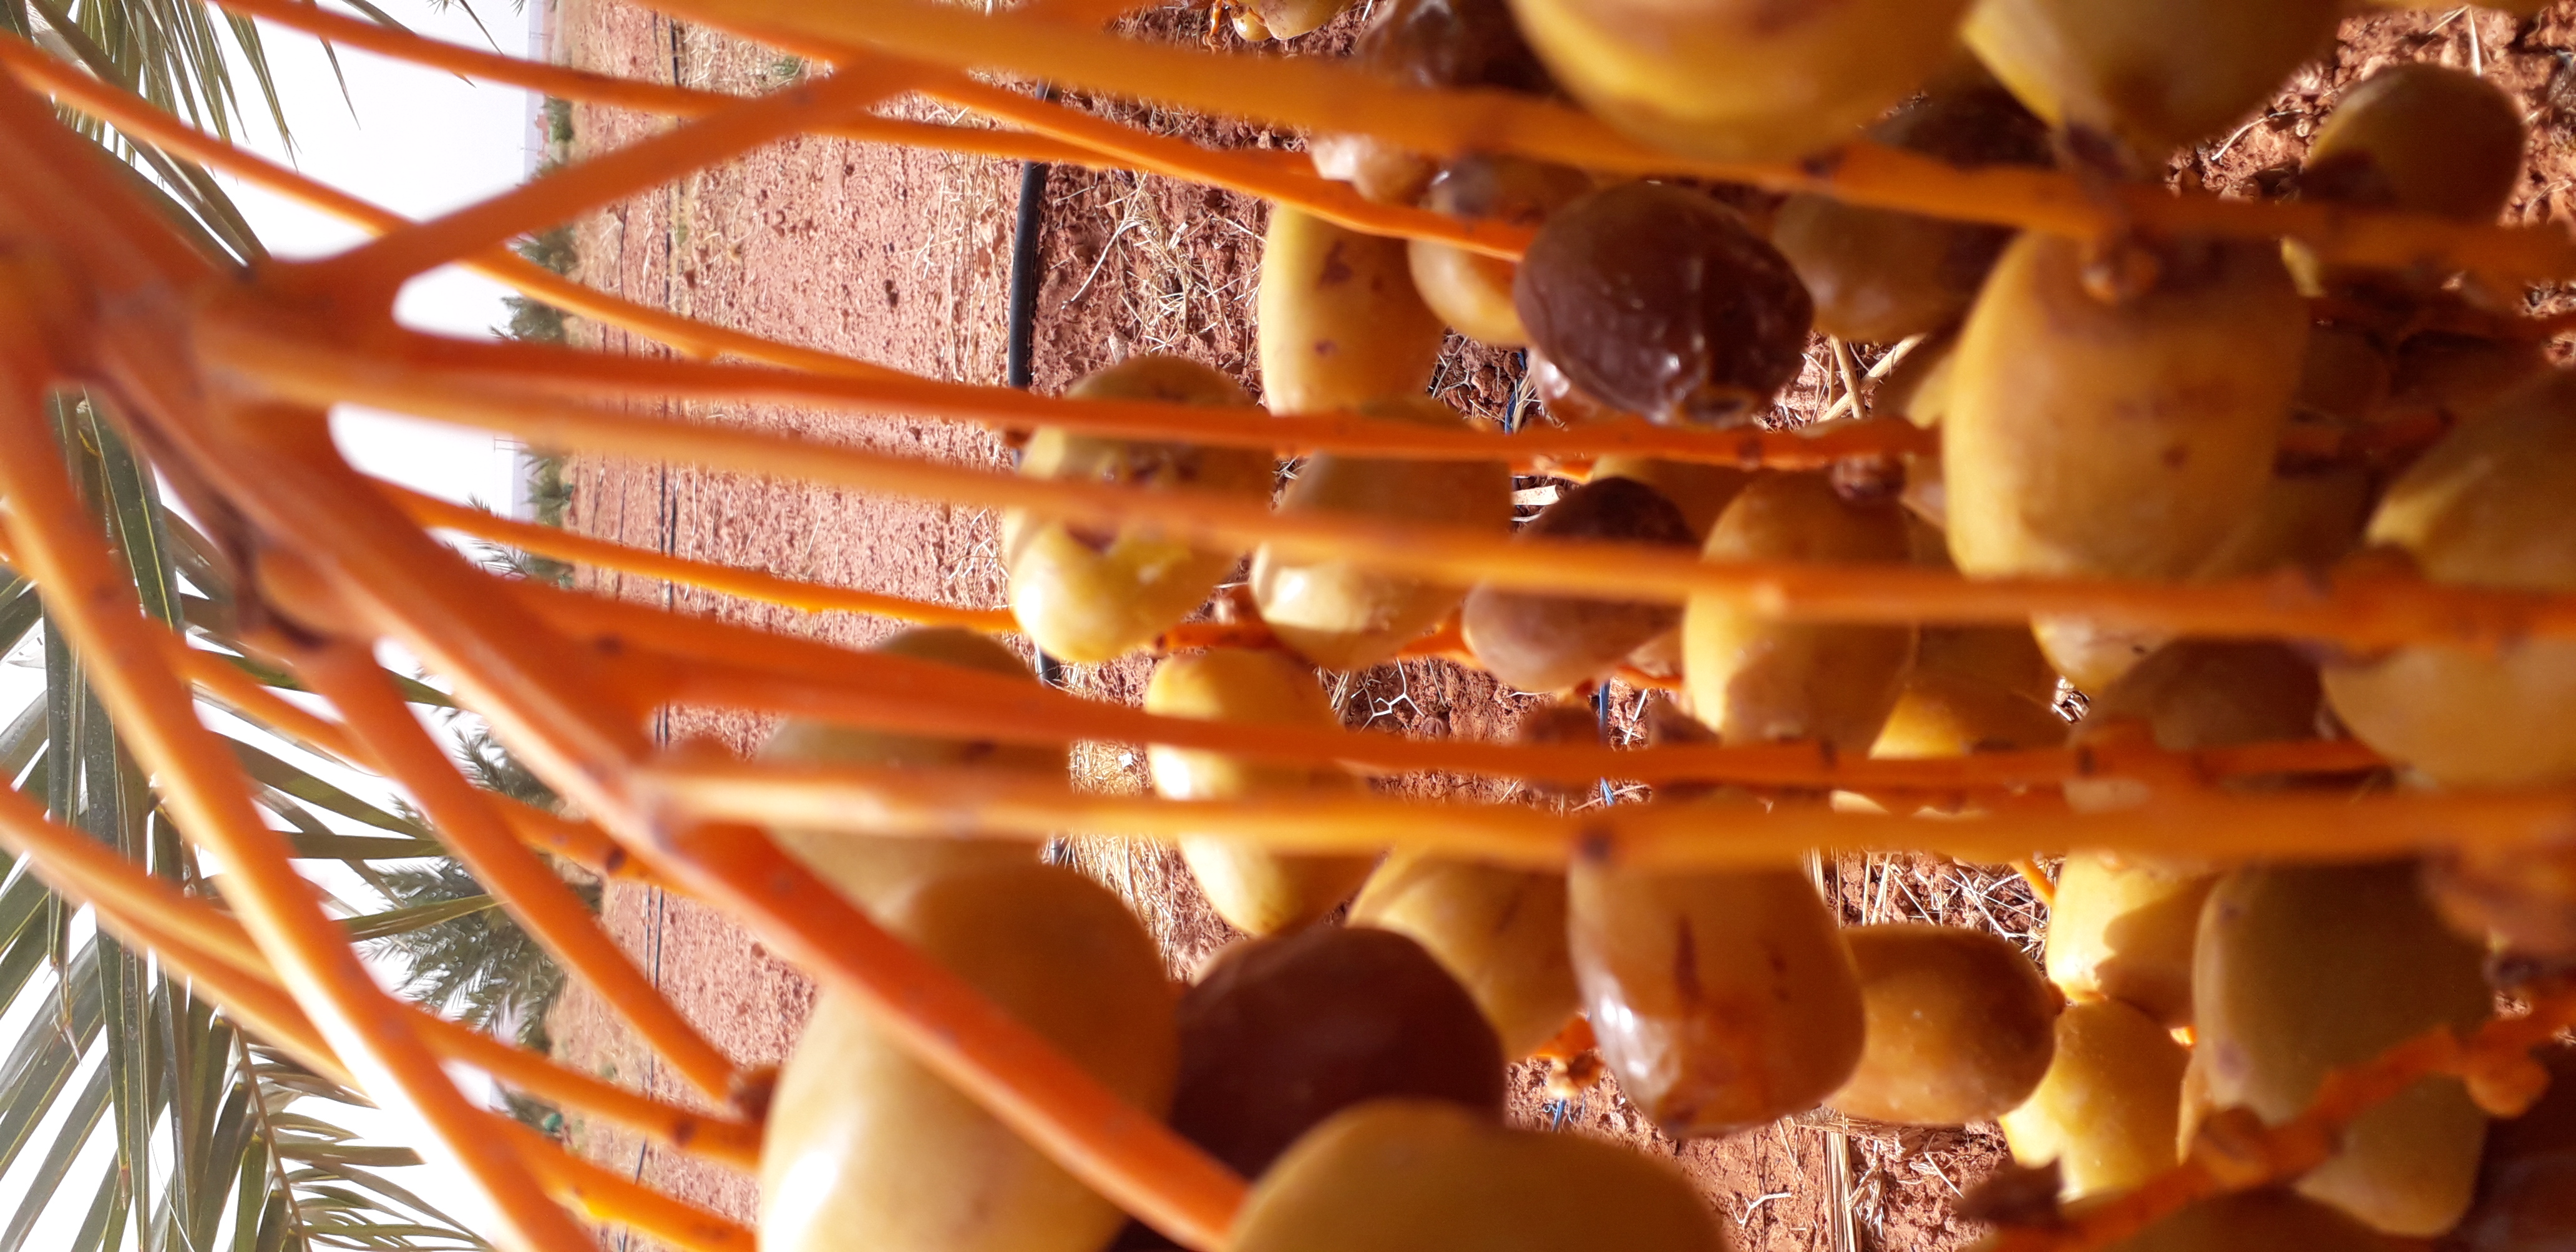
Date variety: Boufagous